Mitejima Station

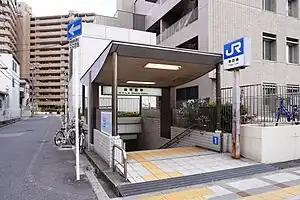
Exit #1 in 2023

is a railway station on the West Japan Railway Company JR Tōzai Line in Nishiyodogawa-ku, Osaka, Osaka Prefecture, Japan.